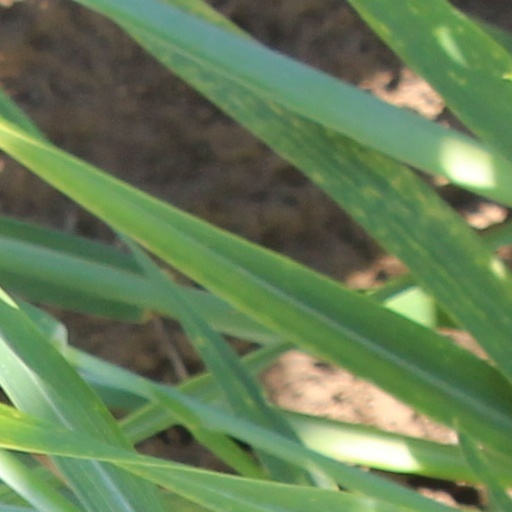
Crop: wheat